Arahan

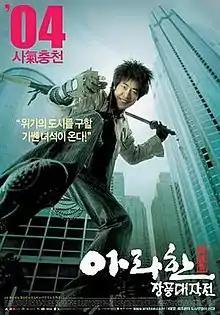
Theatrical release poster

Arahan is a 2004 South Korean action film directed by Ryoo Seung-wan and starring his brother Ryoo Seung-bum along with Yoon So-yi, Ahn Sung-ki and Jung Doo-hong. The film was a relative commercial success, selling over 2 million tickets domestically, but wasn't as well received by critics as Ryoo Seung-wan's previous films.